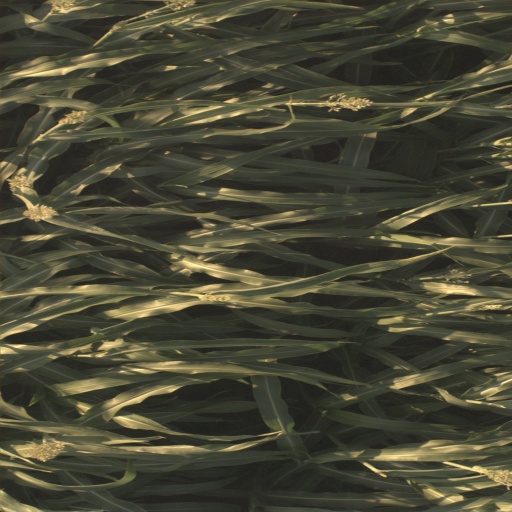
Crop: sorghum